Fountain Elms

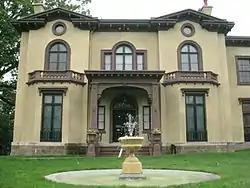

Fountain Elms is a historic home located at Utica in Oneida County, New York. It is part of the Munson-Williams-Proctor Arts Institute. The original block was completed in 1852 in the "Italian Style". It is basically a cube with a center hall plan. The original rear wing was remodeled in 1883 and a third two-story wing added. An additional wing and piazza were added in 1908, resulting in the current irregular plan.